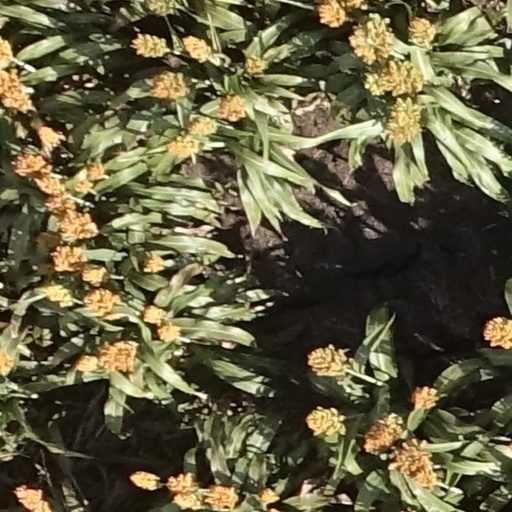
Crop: sorghum